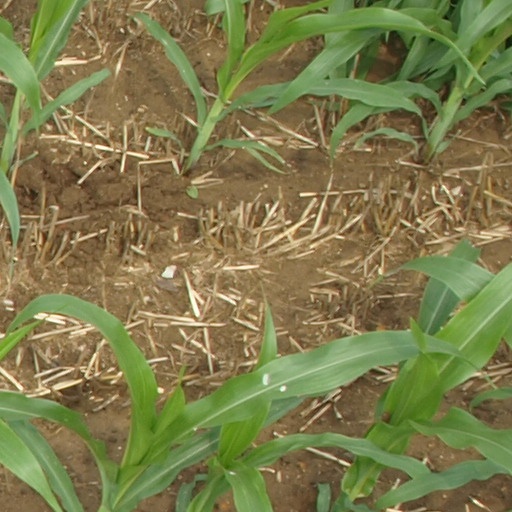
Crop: maize; corn